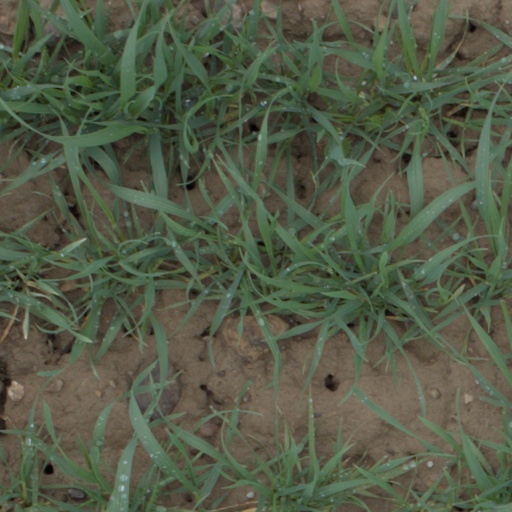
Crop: wheat